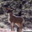
Label: deer